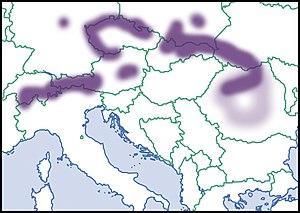
Repartition en Europe, niveau de connaissance de 2012. Description de la source en français Italiano: Distribuzione in Europa, livello di conoscenza del 2012. Descrizione della fonte in italiano Português: Distribuição na Europa, nível de conhecimento de 2012. Descrição da fonte em português Čeština: Distribuce v Evropě, úroveň znalostí v roce 2012 Polski: Dystrybucja w Europie, poziom wiedzy z 2012 roku Русский: Распространение в Европе, уровень знаний в 2012 году